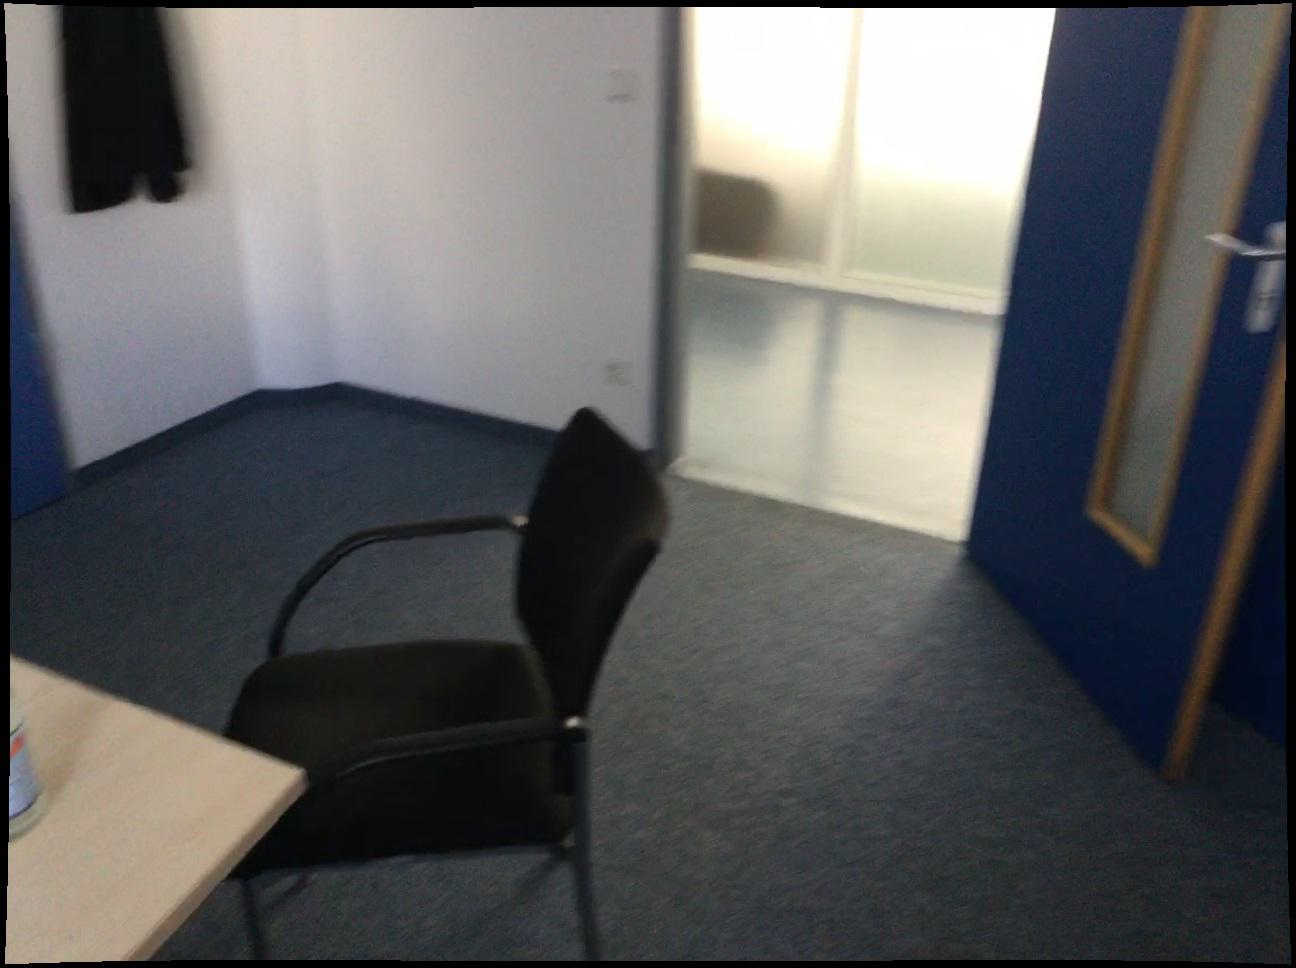
Question: In the image, there is the chair. Pinpoint several points within the vacant space situated right of the chair from the world's perspective. Your final answer should be formatted as a list of tuples, i.e. [(x1, y1), ...], where each tuple contains the x and y coordinates of a point satisfying the conditions above. The coordinates should be between 0 and 1, indicating the normalized pixel locations of the points.
Answer: [(0.753, 0.714), (0.784, 0.760), (0.742, 0.743), (0.818, 0.812), (0.774, 0.792), (0.731, 0.774), (0.809, 0.848), (0.763, 0.827), (0.849, 0.912), (0.799, 0.888), (0.752, 0.866), (0.840, 0.957), (0.789, 0.932), (0.740, 0.907), (0.777, 0.978), (0.726, 0.951)]